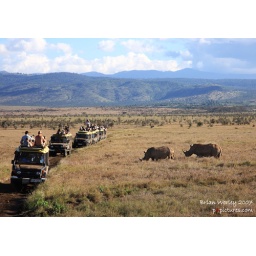
Mother and baby rhino want to cross the road in Lewa conservancy